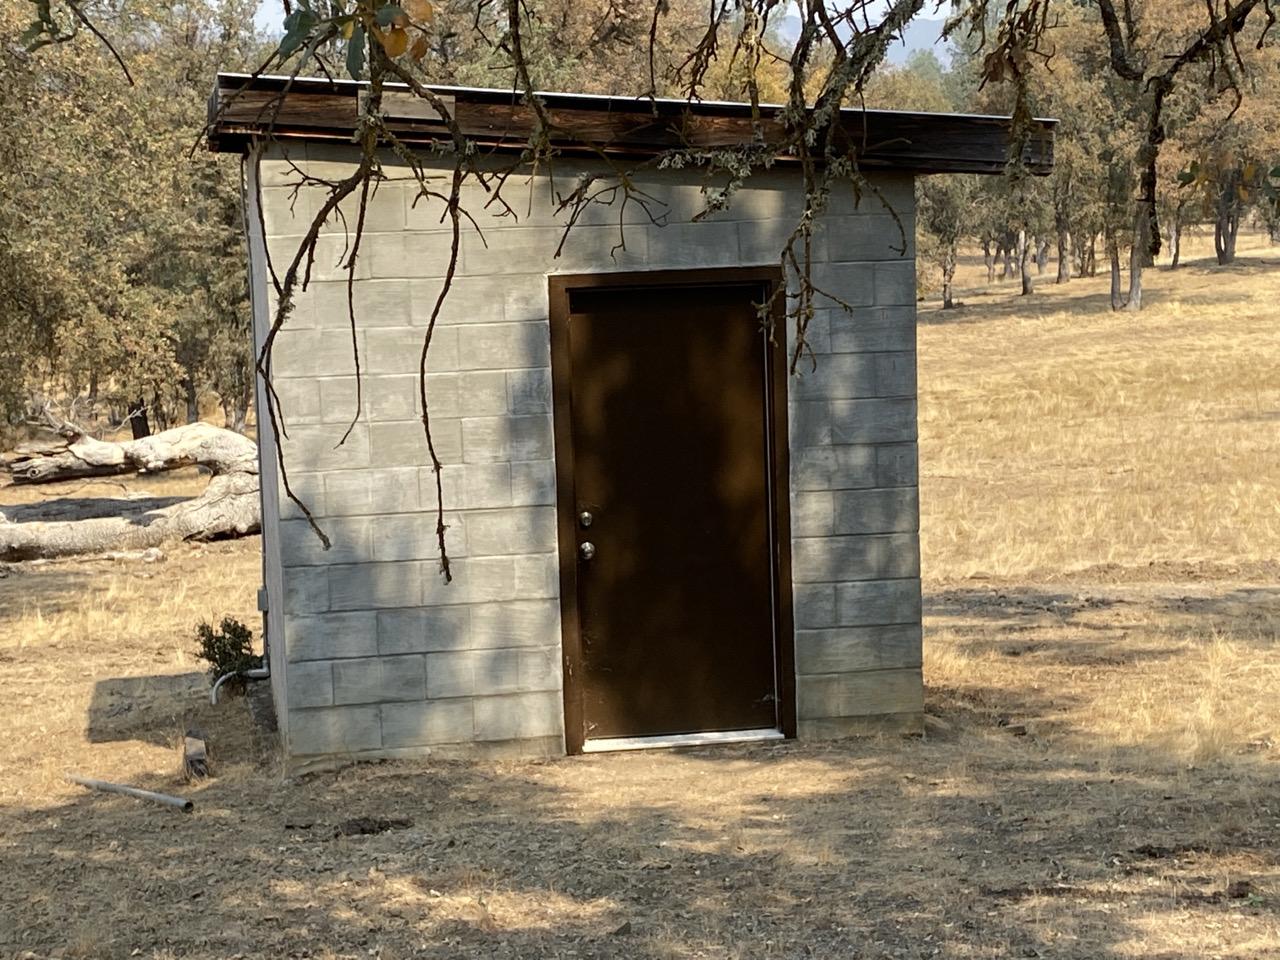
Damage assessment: no_damage